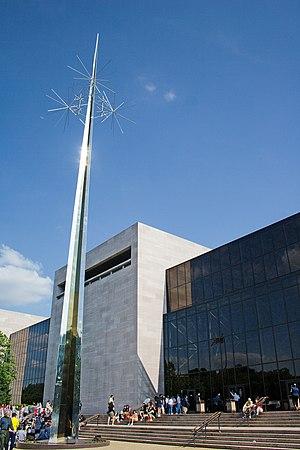
Le National Air and Space Museum de la Smithsonian Institution à Washington, aux États-Unis, possède la plus grande collection d'avions et de véhicules spatiaux du monde. C'est également un centre de recherches sur l'histoire, les sciences et techniques de l'aviation et du vol spatial, ainsi qu'en sciences planétaires.